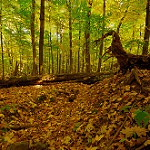
Label: forest